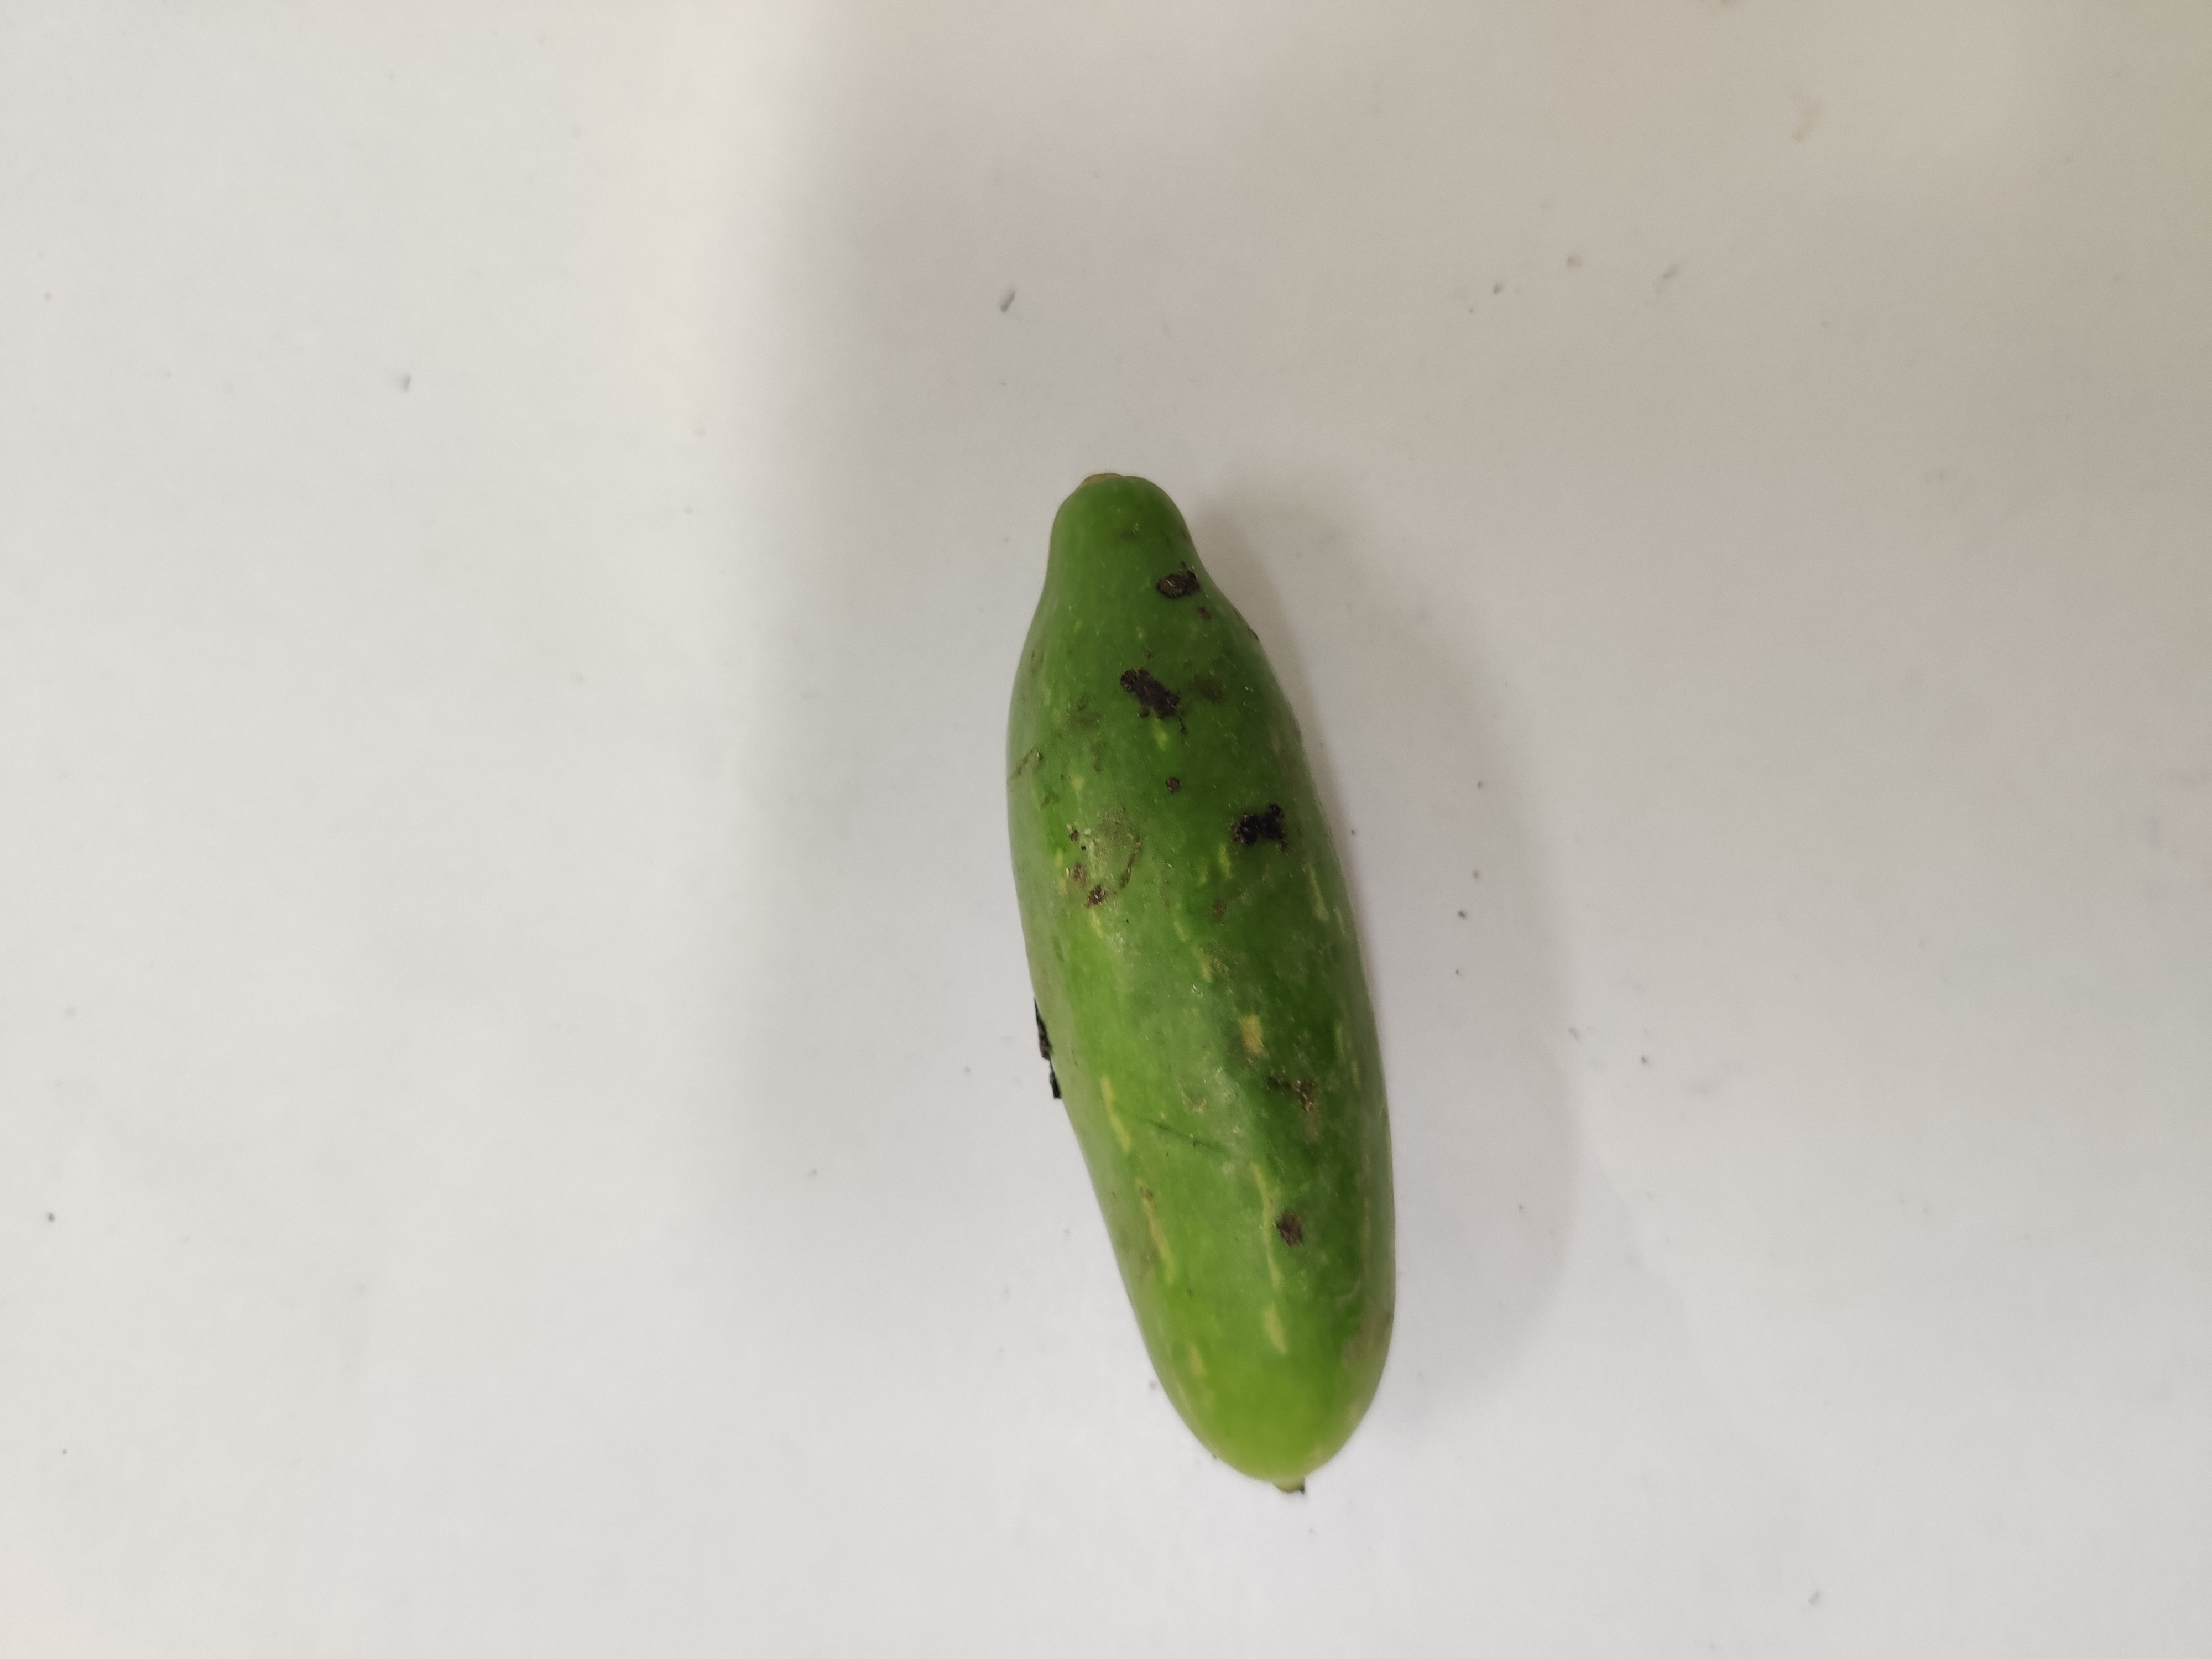
Crop: Ivy Gourd
Condition: Fresh